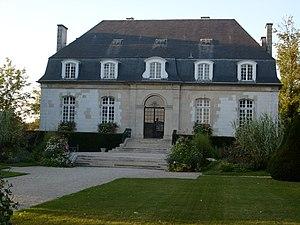
Mairie de Arcis-sur-Aube (107OO)
Arcis-sur-Aube est une commune française, située dans le département de l'Aube en région Grand Est.
Le château d'Arcis-sur-Aube est un château situé à Arcis-sur-Aube, en France.
Cet article recense les monuments historiques de l'Aube, en France.